A617 road

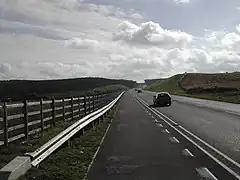
The "Sherwood Way" Mansfield Bypass in September 2005; the 6-mile £31m Mansfield and Ashfield Regeneration Route opened in December 2004

The eastern terminus begins on the A46 Newark bypass, at the roundabout with the A616, on the former route of the Great North Road in the Newark and Sherwood district of Nottinghamshire, as a trunk road. It traverses the Trent Valley, crossing the River Trent at a Kelham Bridge (a narrow bridge only really passable by light traffic). Kelham Bridge was built in 1857 when larger road vehicles never existed, and is mildly dangerous. The eastern terminus of the route was formerly in Kelham, where it met the former route of the A616 at a T-junction. It meets the Trent Valley Way, which it follows to Averham. A mile to the south is Staythorpe Power Station, with a traffic lights exit to the south, and the route is crossed by electricity lines. Before Micklebarrow Hill, the A612 leaves to the west at traffic lights for Southwell. It passes through Hockerton and the "Spread Eagle", following a northern ridge of the River Greet, further to the south. There is a long straight towards Kirklington, passing "Maxeys Farm Shop".